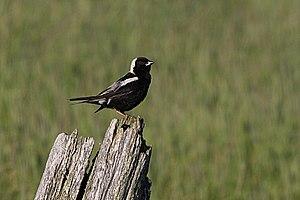
Goglu des prés, Saint-Joseph-de-Ham-Sud, Québec, Canada